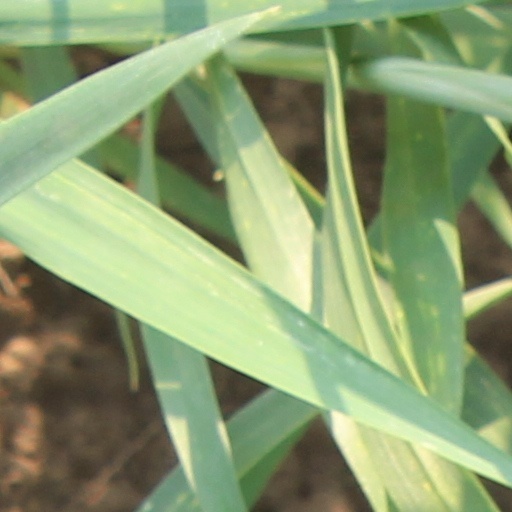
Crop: wheat